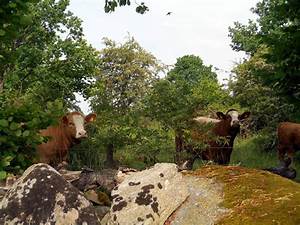
Label: cow